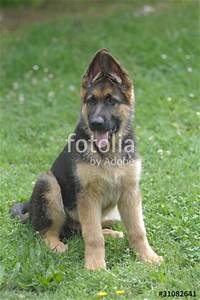
Label: cane